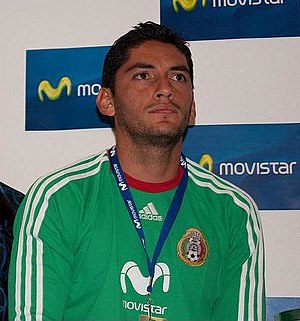
José de Jesús Corona
José de Jesús Corona Rodriguez, er en mexicansk fodboldmålmand som i øjeblikket spiller for Cruz Azul i Primera División de México.